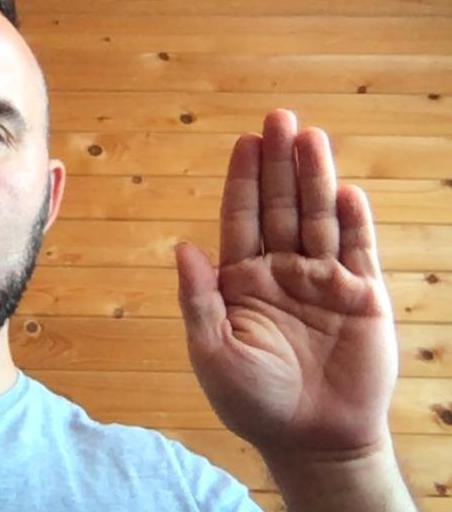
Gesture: stop